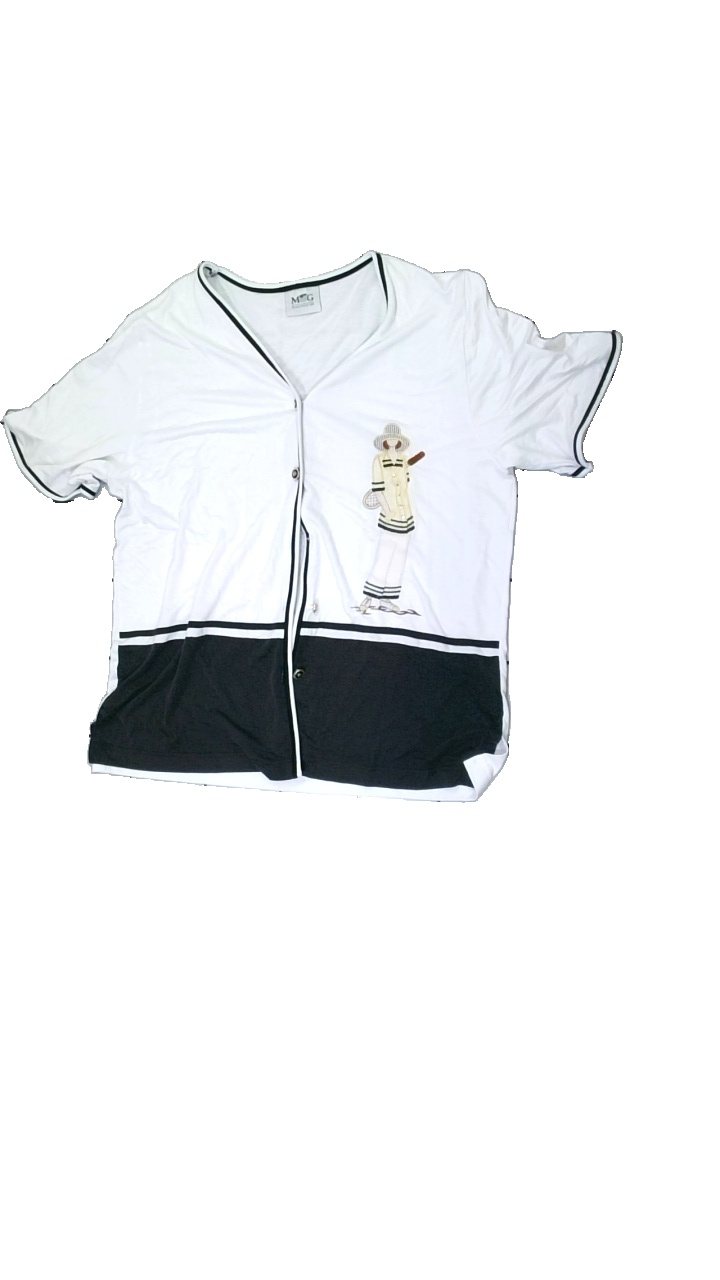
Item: T-shirt (Ladies)
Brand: Mg
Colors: Black, White, Yellow, Multicolor
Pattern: Other
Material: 51% Cotton 49% Polyester
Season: All
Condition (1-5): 2
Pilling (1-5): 2
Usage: Recycle
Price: <50